Brandon Davidson

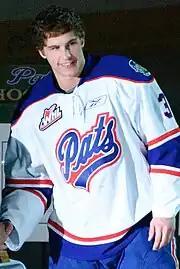
Davidson with the Regina Pats

Davidson signed his first professional contract with the Oilers on May 31, 2012. During his first full professional season with the Oklahoma City Barons of the American Hockey League (AHL), Davidson was diagnosed with testicular cancer after a routine medical exam. He underwent surgery and chemotherapy before being cleared to return to playing hockey. Davidson started his return to hockey with the Stockton Thunder of the ECHL. He was named the winner of the Fred T. Hunt Memorial Award in 2013, as the AHL player who best exemplifies the qualities of sportsmanship, determination and dedication to hockey.